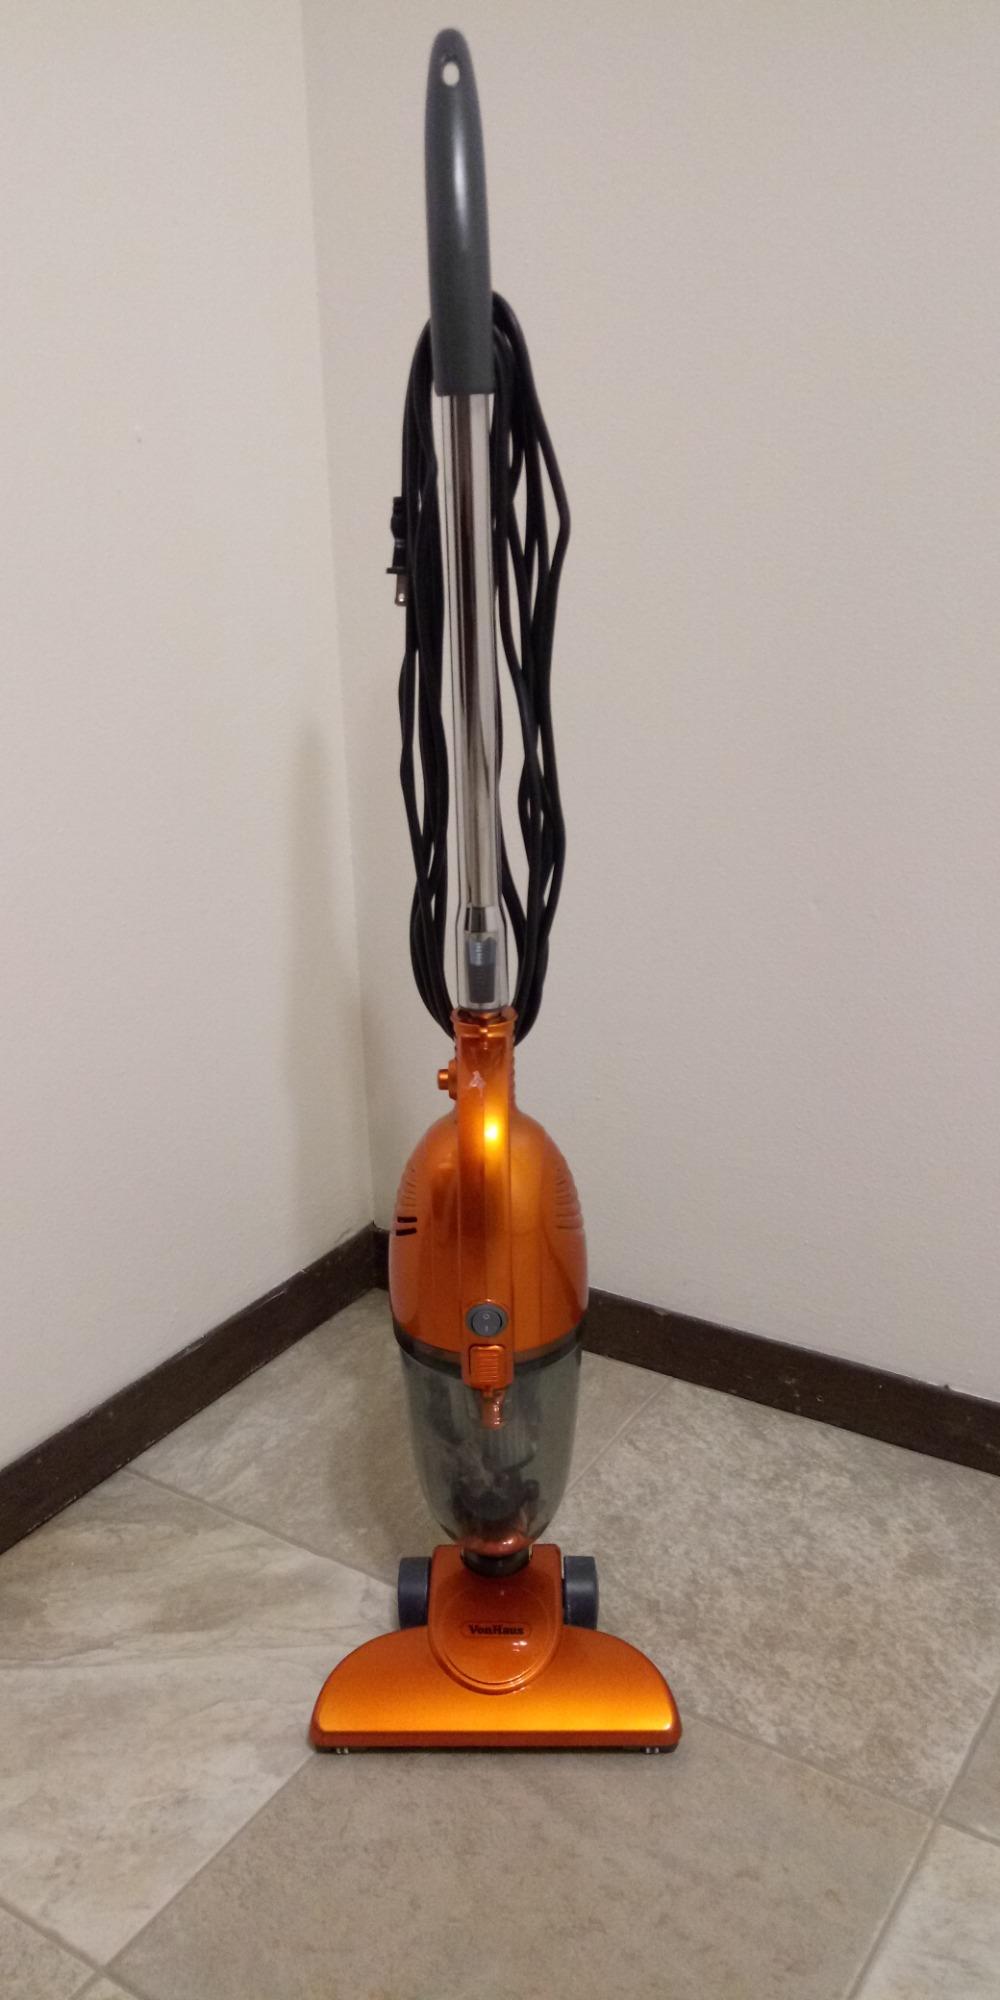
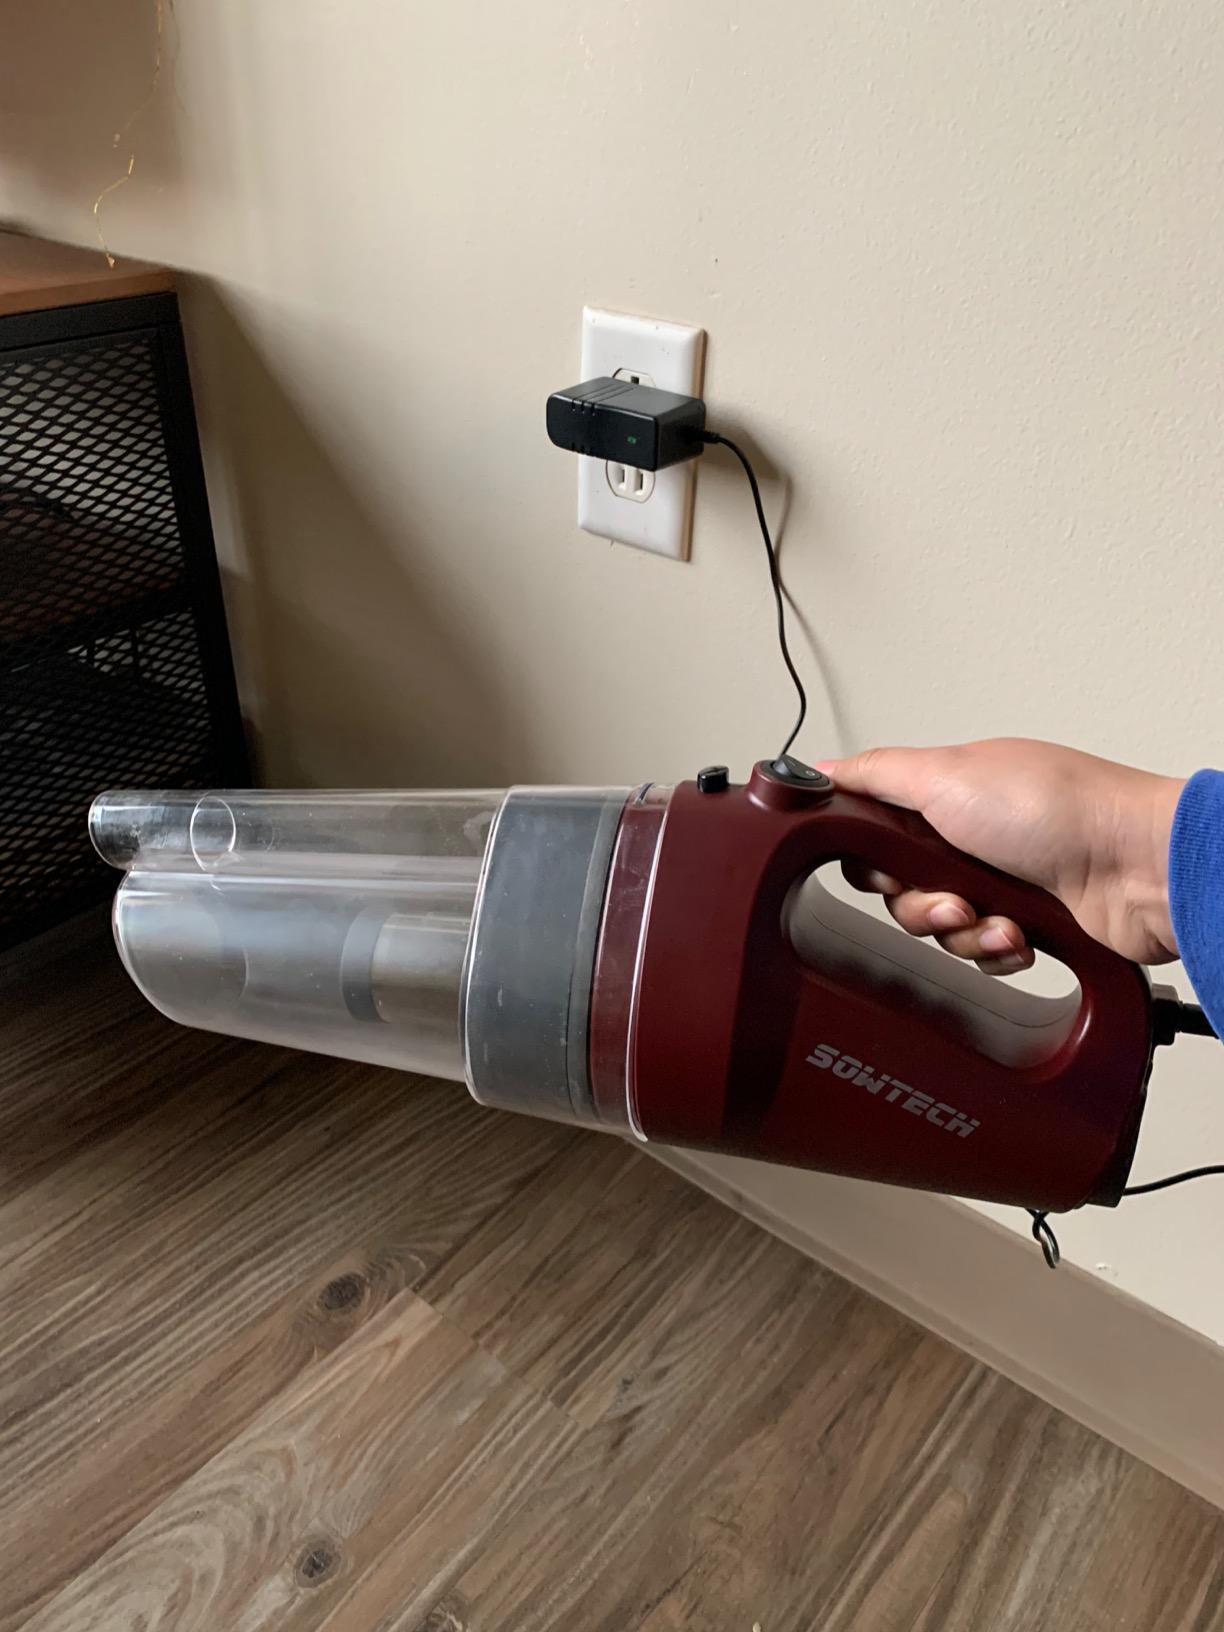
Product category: items_vacuum
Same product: no